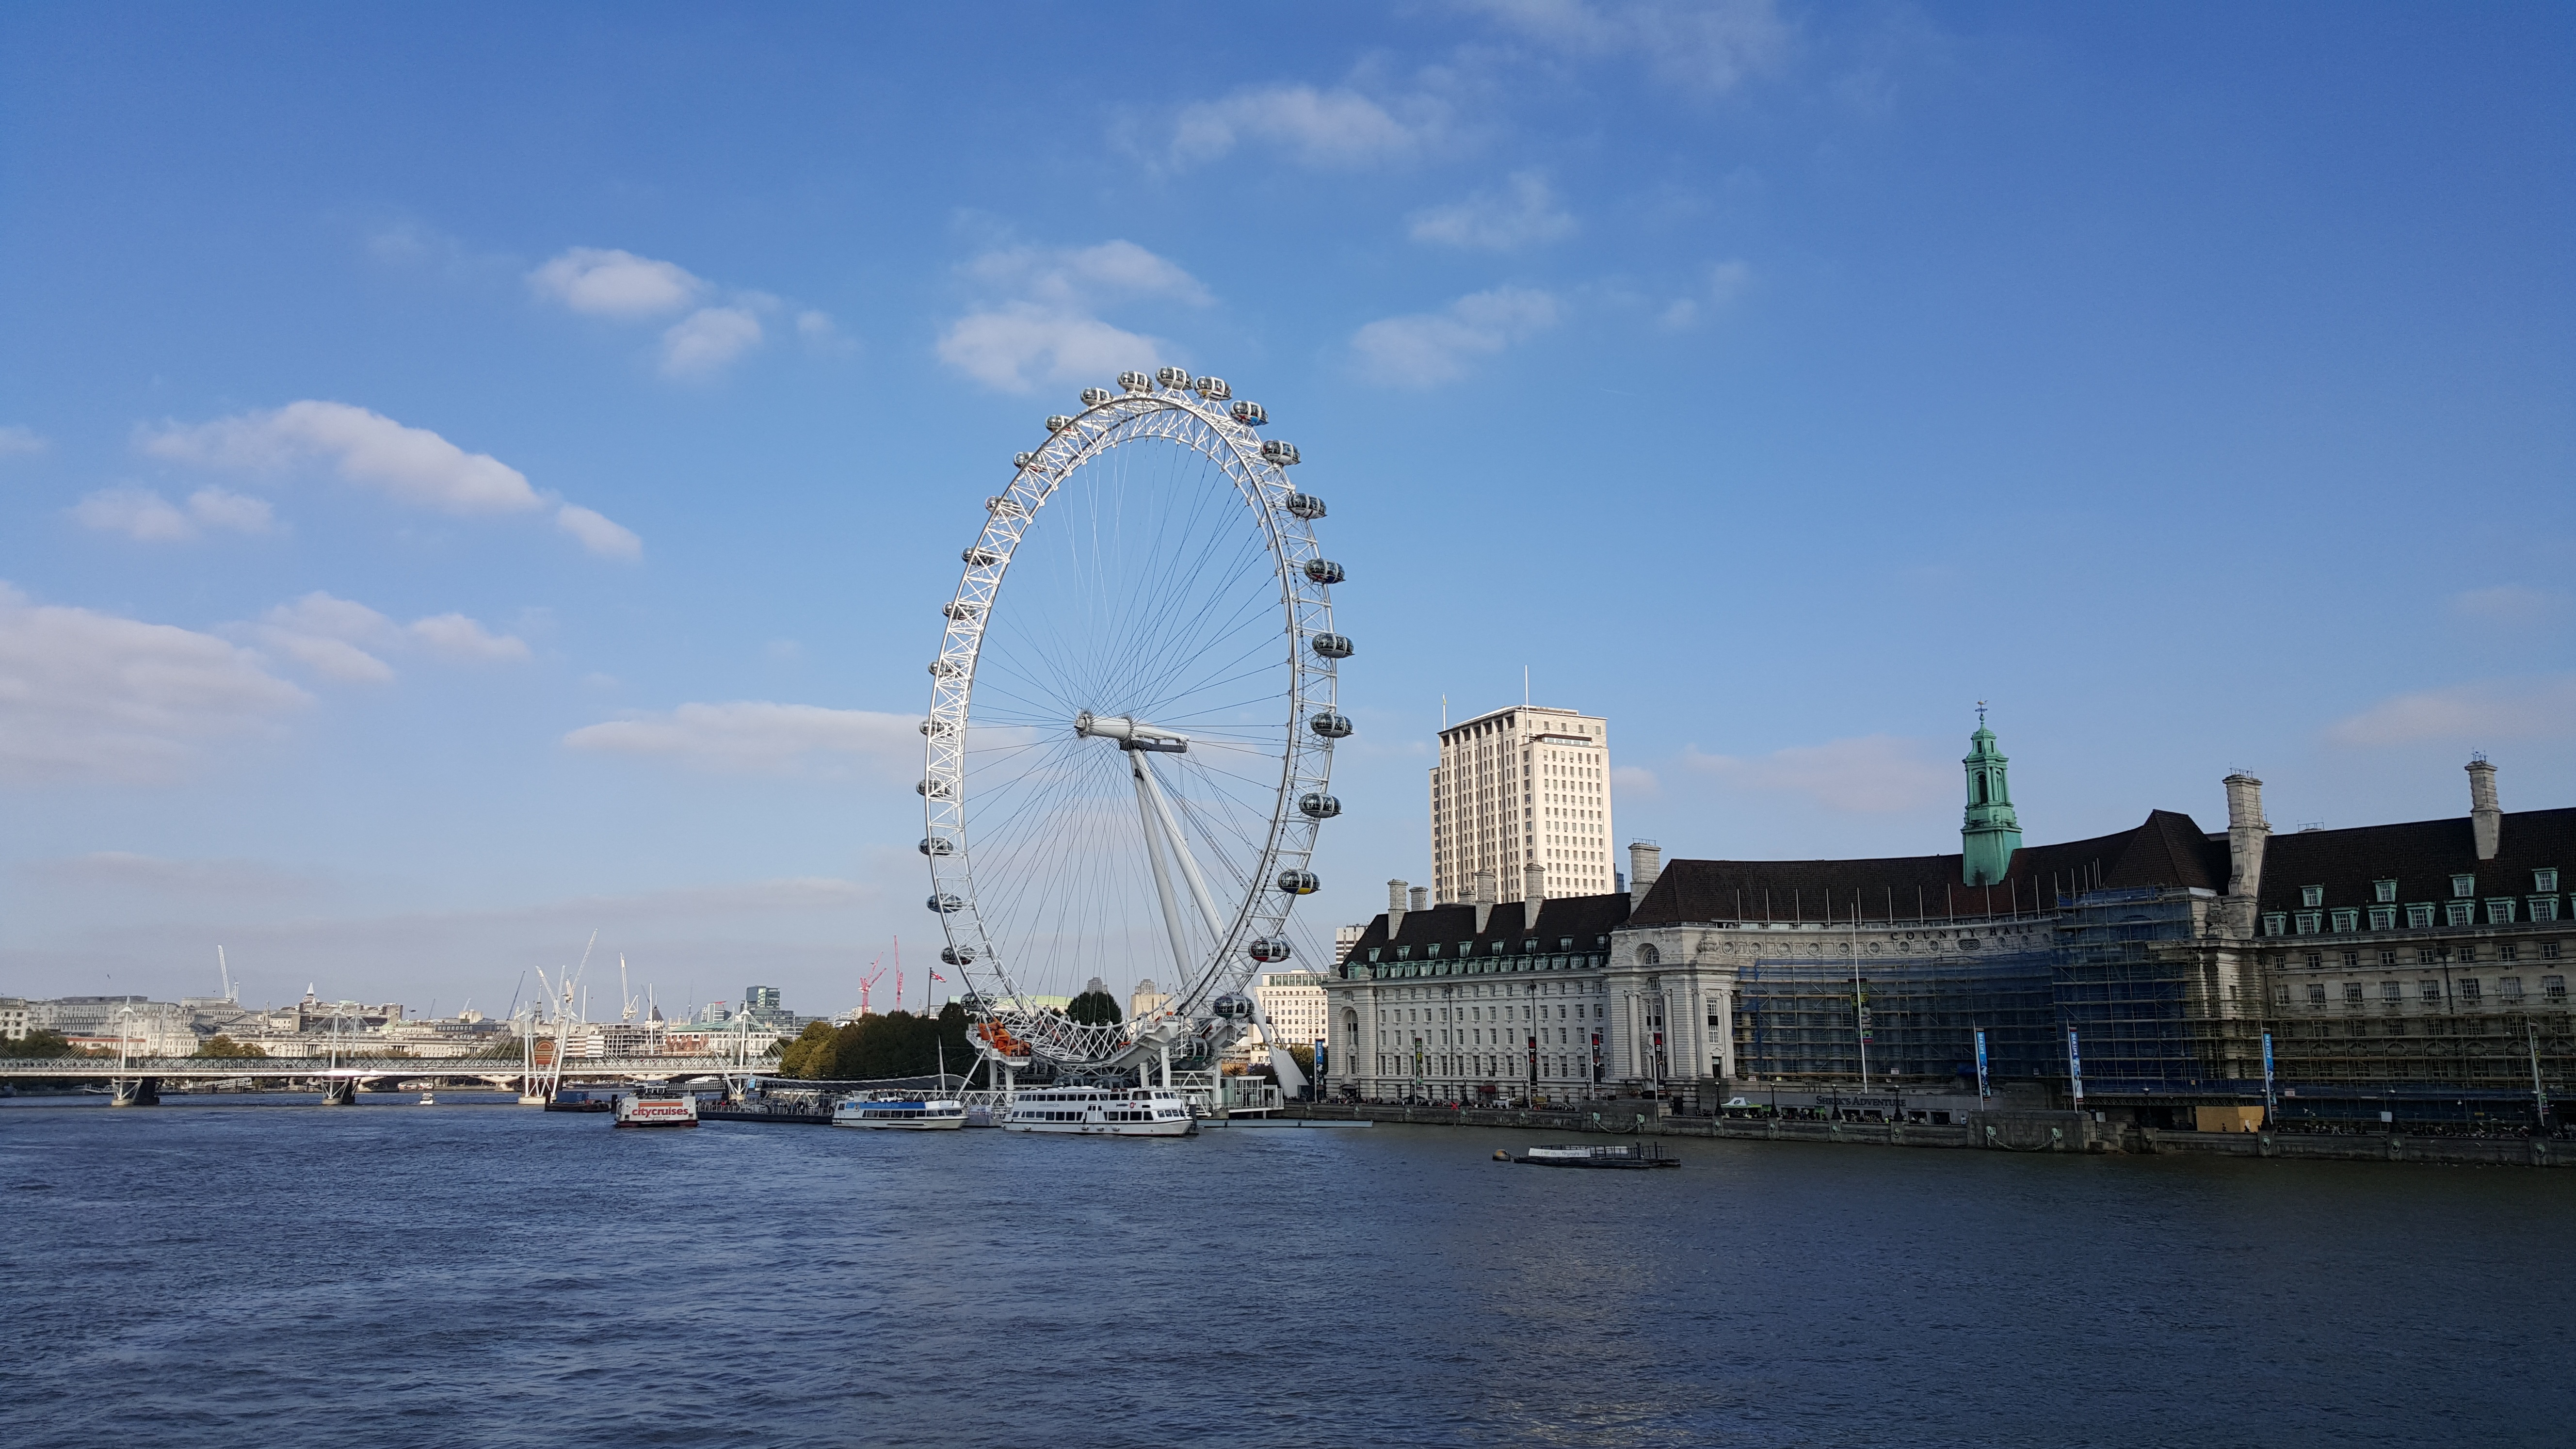
sea, vehicle, ferris wheel, london eye, landmark, harbor, london, tourist attraction